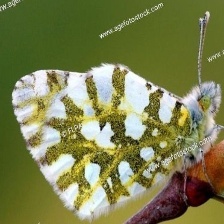
Species: EASTERN DAPPLE WHITE
Butterfly family (ImageNet category): cabbage_butterfly